Schenck ene reaction

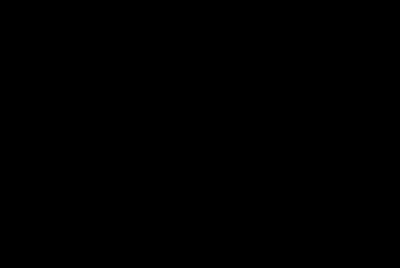
Cis-3-hexenal is generated by conversion of linolenic acid to the hydroperoxide by the action of a lipoxygenase followed by the lyase-induced formation of the hemiacetal.

The singlet oxygen reagent can be produced via photochemical activation of triplet oxygen (regular oxygen) in the presence of photosensitizers like rose bengal. Chemical processes like the reaction between hydrogen peroxide and sodium hypochlorite are also viable.